International Space Station

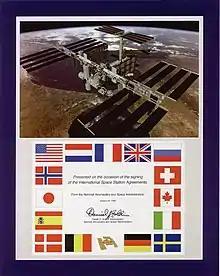
A Commemorative Plaque honouring Space Station Intergovernmental Agreement signed on 28 January 1998

Involving five space programs and fifteen countries, the International Space Station is the most politically and legally complex space exploration programme in history. The 1998 Space Station Intergovernmental Agreement sets forth the primary framework for international cooperation among the parties. A series of subsequent agreements govern other aspects of the station, ranging from jurisdictional issues to a code of conduct among visiting astronauts.